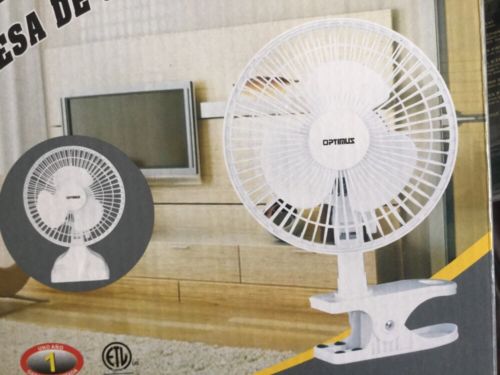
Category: fan